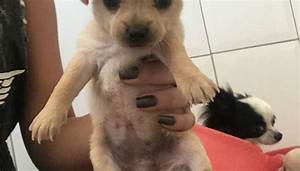
Label: cane